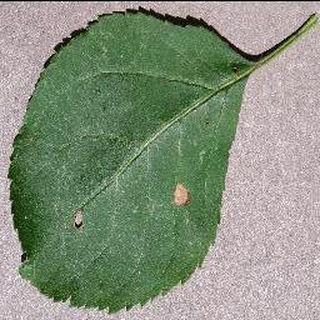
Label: apple_black_rot